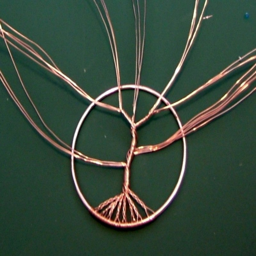
how to make a wire wrapped pendant .